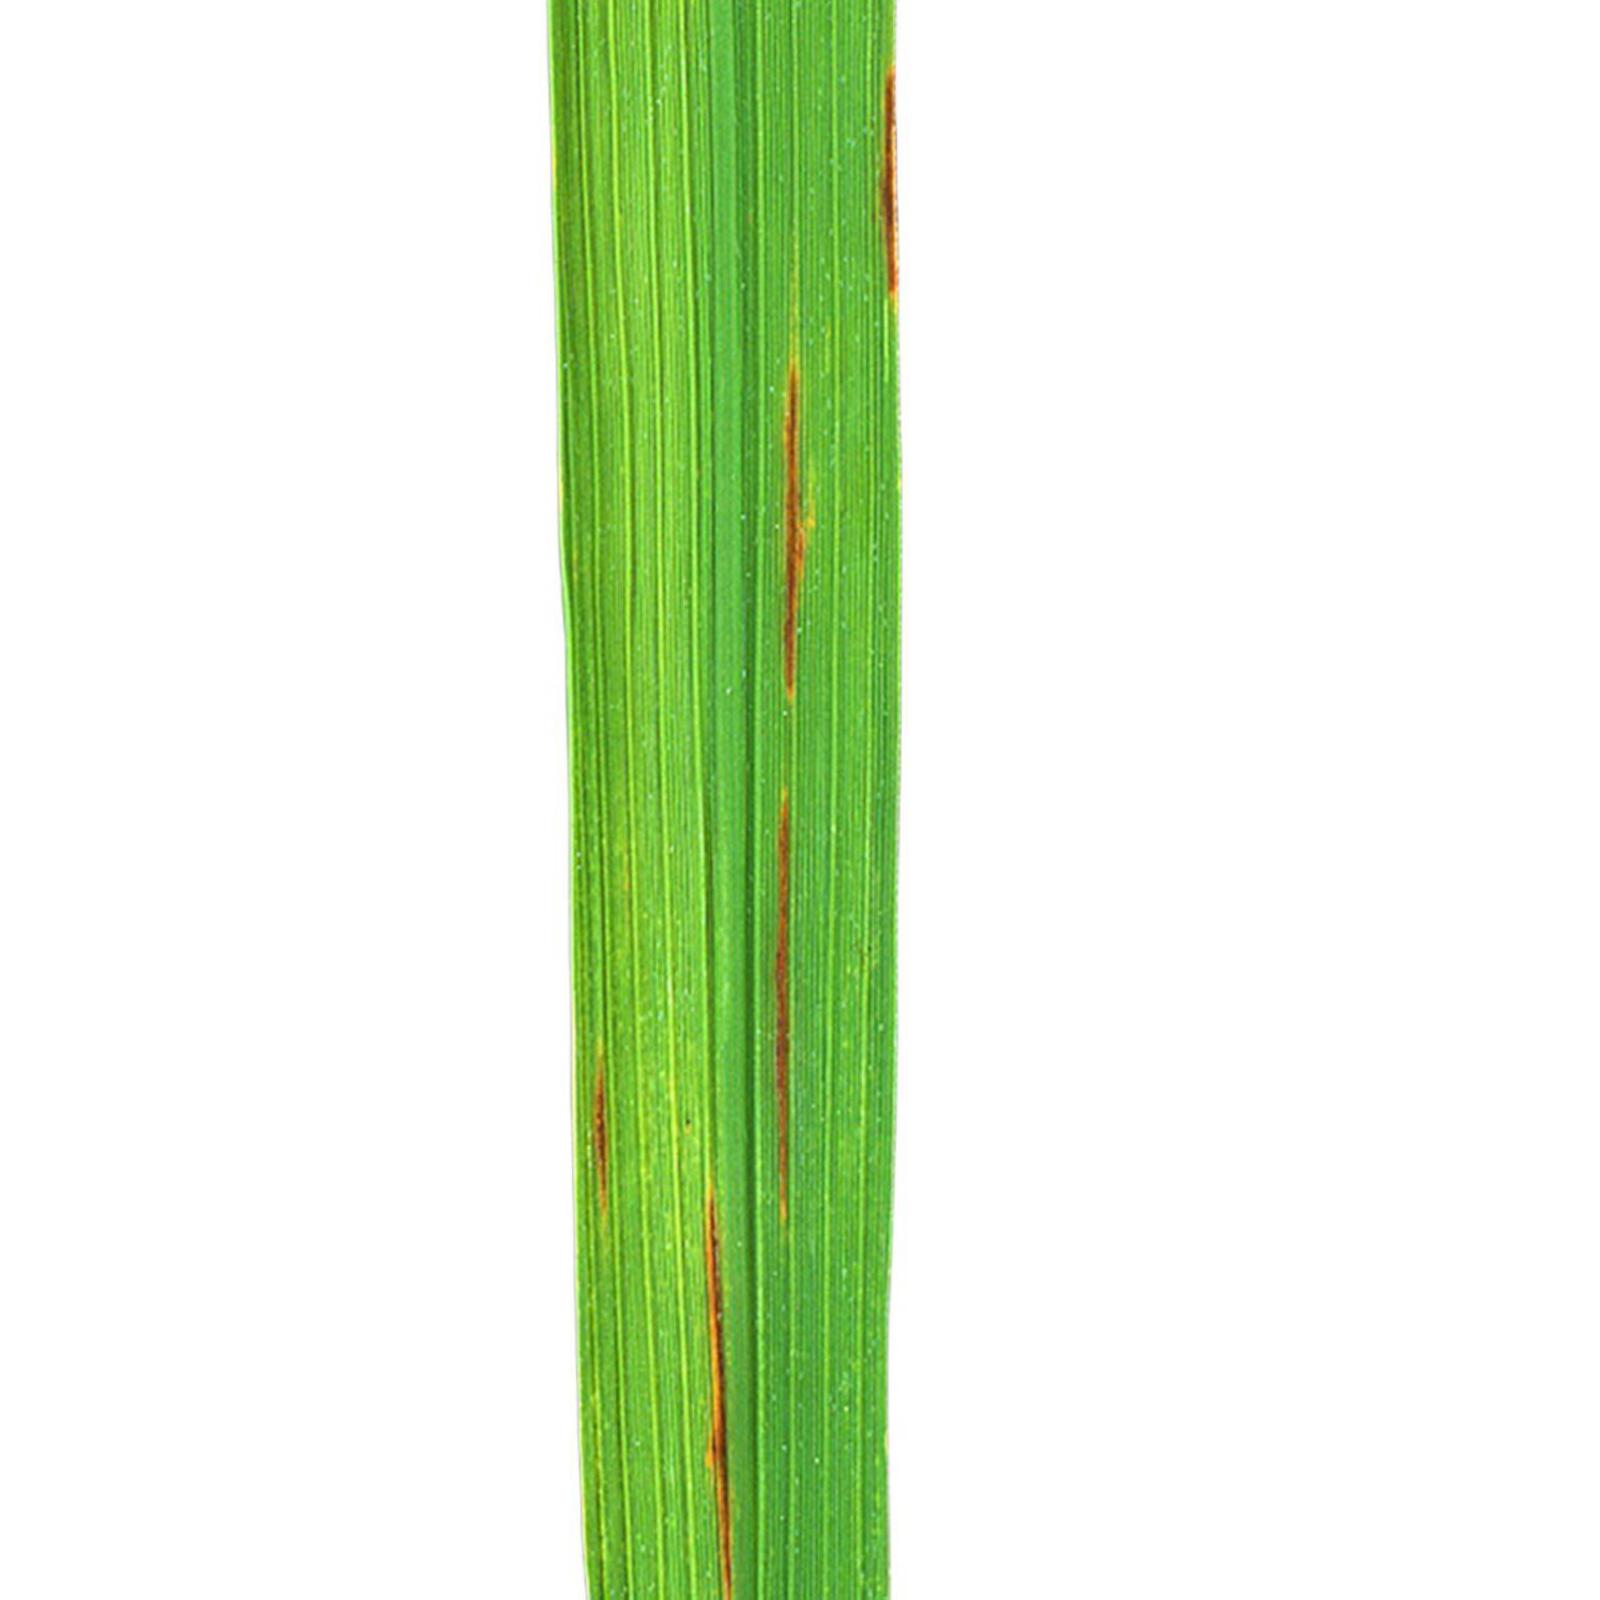
Nhãn: Bệnh Gạch Nâu ( Narrow Brown Spot )